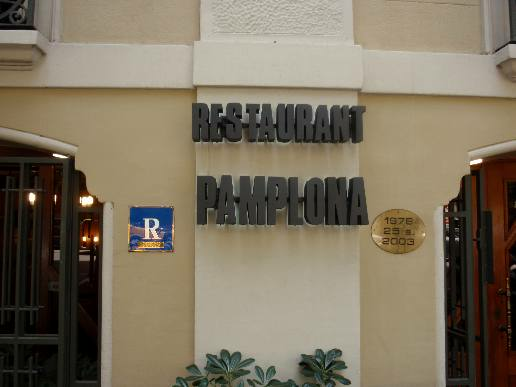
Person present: No